College lacrosse

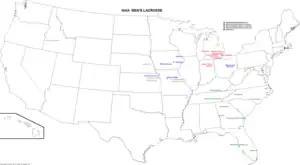
Map of varsity NAIA men's lacrosse teams.

As of October, 2016, There are a 39 National Association of Intercollegiate Athletics (NAIA) schools that offer men’s and/or women’s varsity lacrosse, Lacrosse is an officially recognized sport by the NAIA. NAIA programs are currently in year two of NAIA invitational sport status. During this phase of recognition, teams compete to participate in a post season championship called the NAIA National Invitational. Each conference and A.I.I group receive one automatic qualifier with the remaining four bids going to the highest remaining teams from the NAIA national ranking. NAIA programs also regularly compete against NCAA DII and DIII teams. The Wolverine-Hoosier Athletic Conference (WHAC) announced on January 27, 2012, the addition of lacrosse for both men and women as conference sports effective the fall of 2012. The WHAC was the first conference in the NAIA to offer lacrosse as a conference championship sport. The Appalachian Athletics Conference and the Kansas Collegiate Athletic Conference recognized lacrosse as a conference sport in the Fall of 2015.